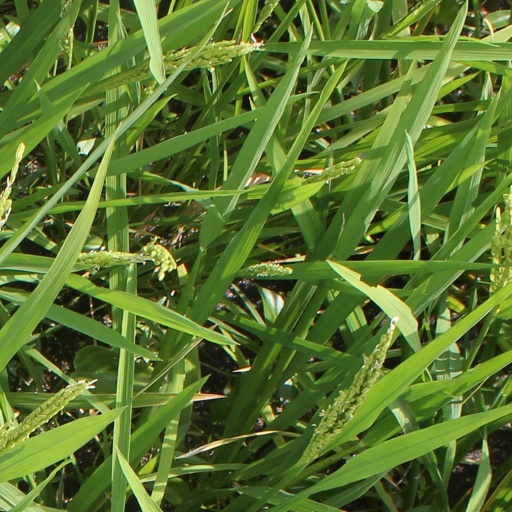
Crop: rice